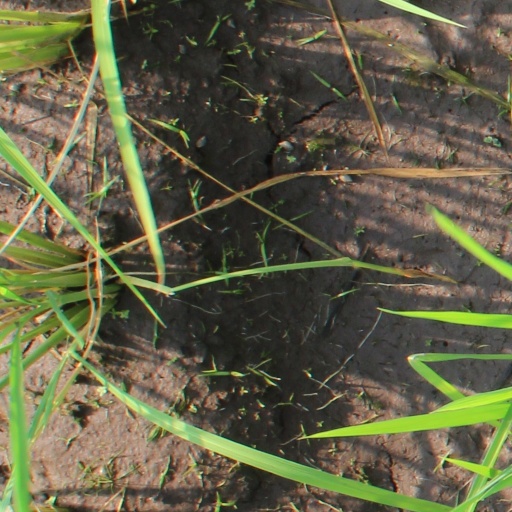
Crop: rice